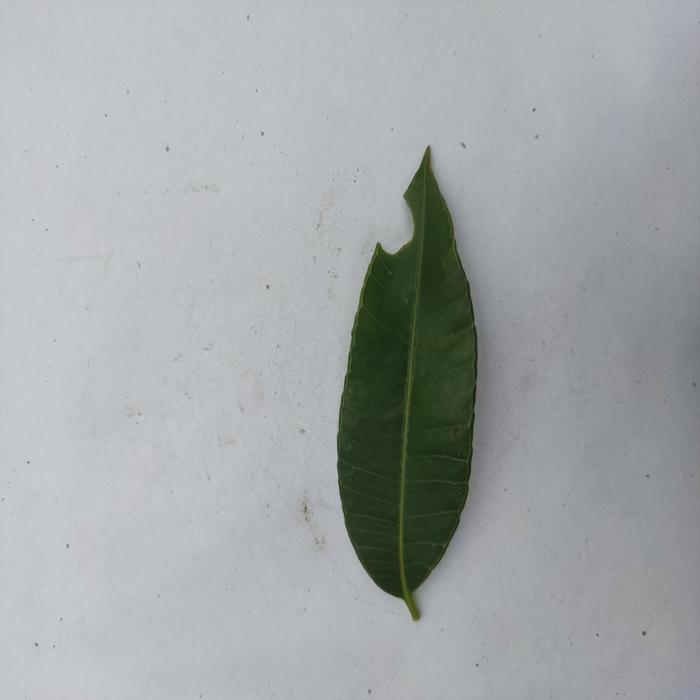
Crop: Hog Plum
Leaf condition: Heathy_Leaf